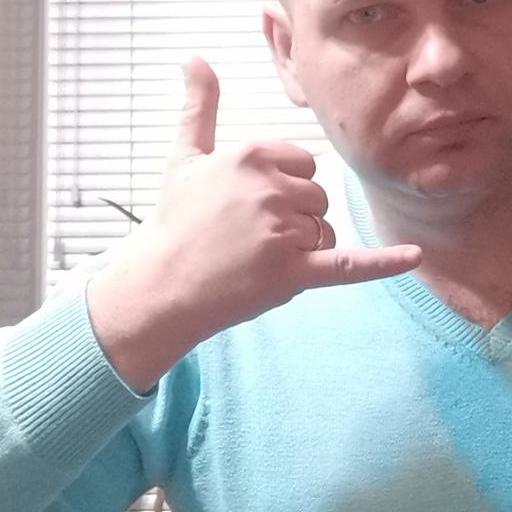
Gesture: call